Chad Clifton

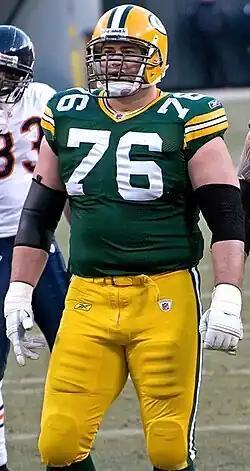
Clifton with the Green Bay Packers in 2011

Jeffrey Chad Clifton (born June 26, 1976) is an American former professional football player who was an offensive tackle for 12 seasons with the Green Bay Packers of the National Football League (NFL). He played college football for the Tennessee Volunteers and was selected by the Packers in the second round of the 2000 NFL draft. During his career, he was named to two Pro Bowls and was part of the team that won Super Bowl XLV over the Pittsburgh Steelers.